Chuck Robb

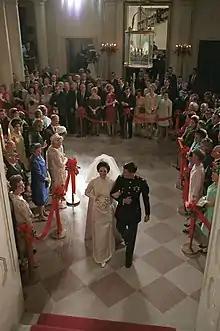
Robb and Lynda Bird Johnson's wedding at the White House, December 9, 1967

Charles Robb was born in Phoenix, Arizona, the son of Frances Howard (née Woolley) and James Spittal Robb. He grew up in the Mount Vernon area of Fairfax County, Virginia and graduated from Mount Vernon High School. He attended Cornell University before earning a Bachelor of Arts from the University of Wisconsin–Madison in 1961, where he was a member of Chi Phi fraternity.